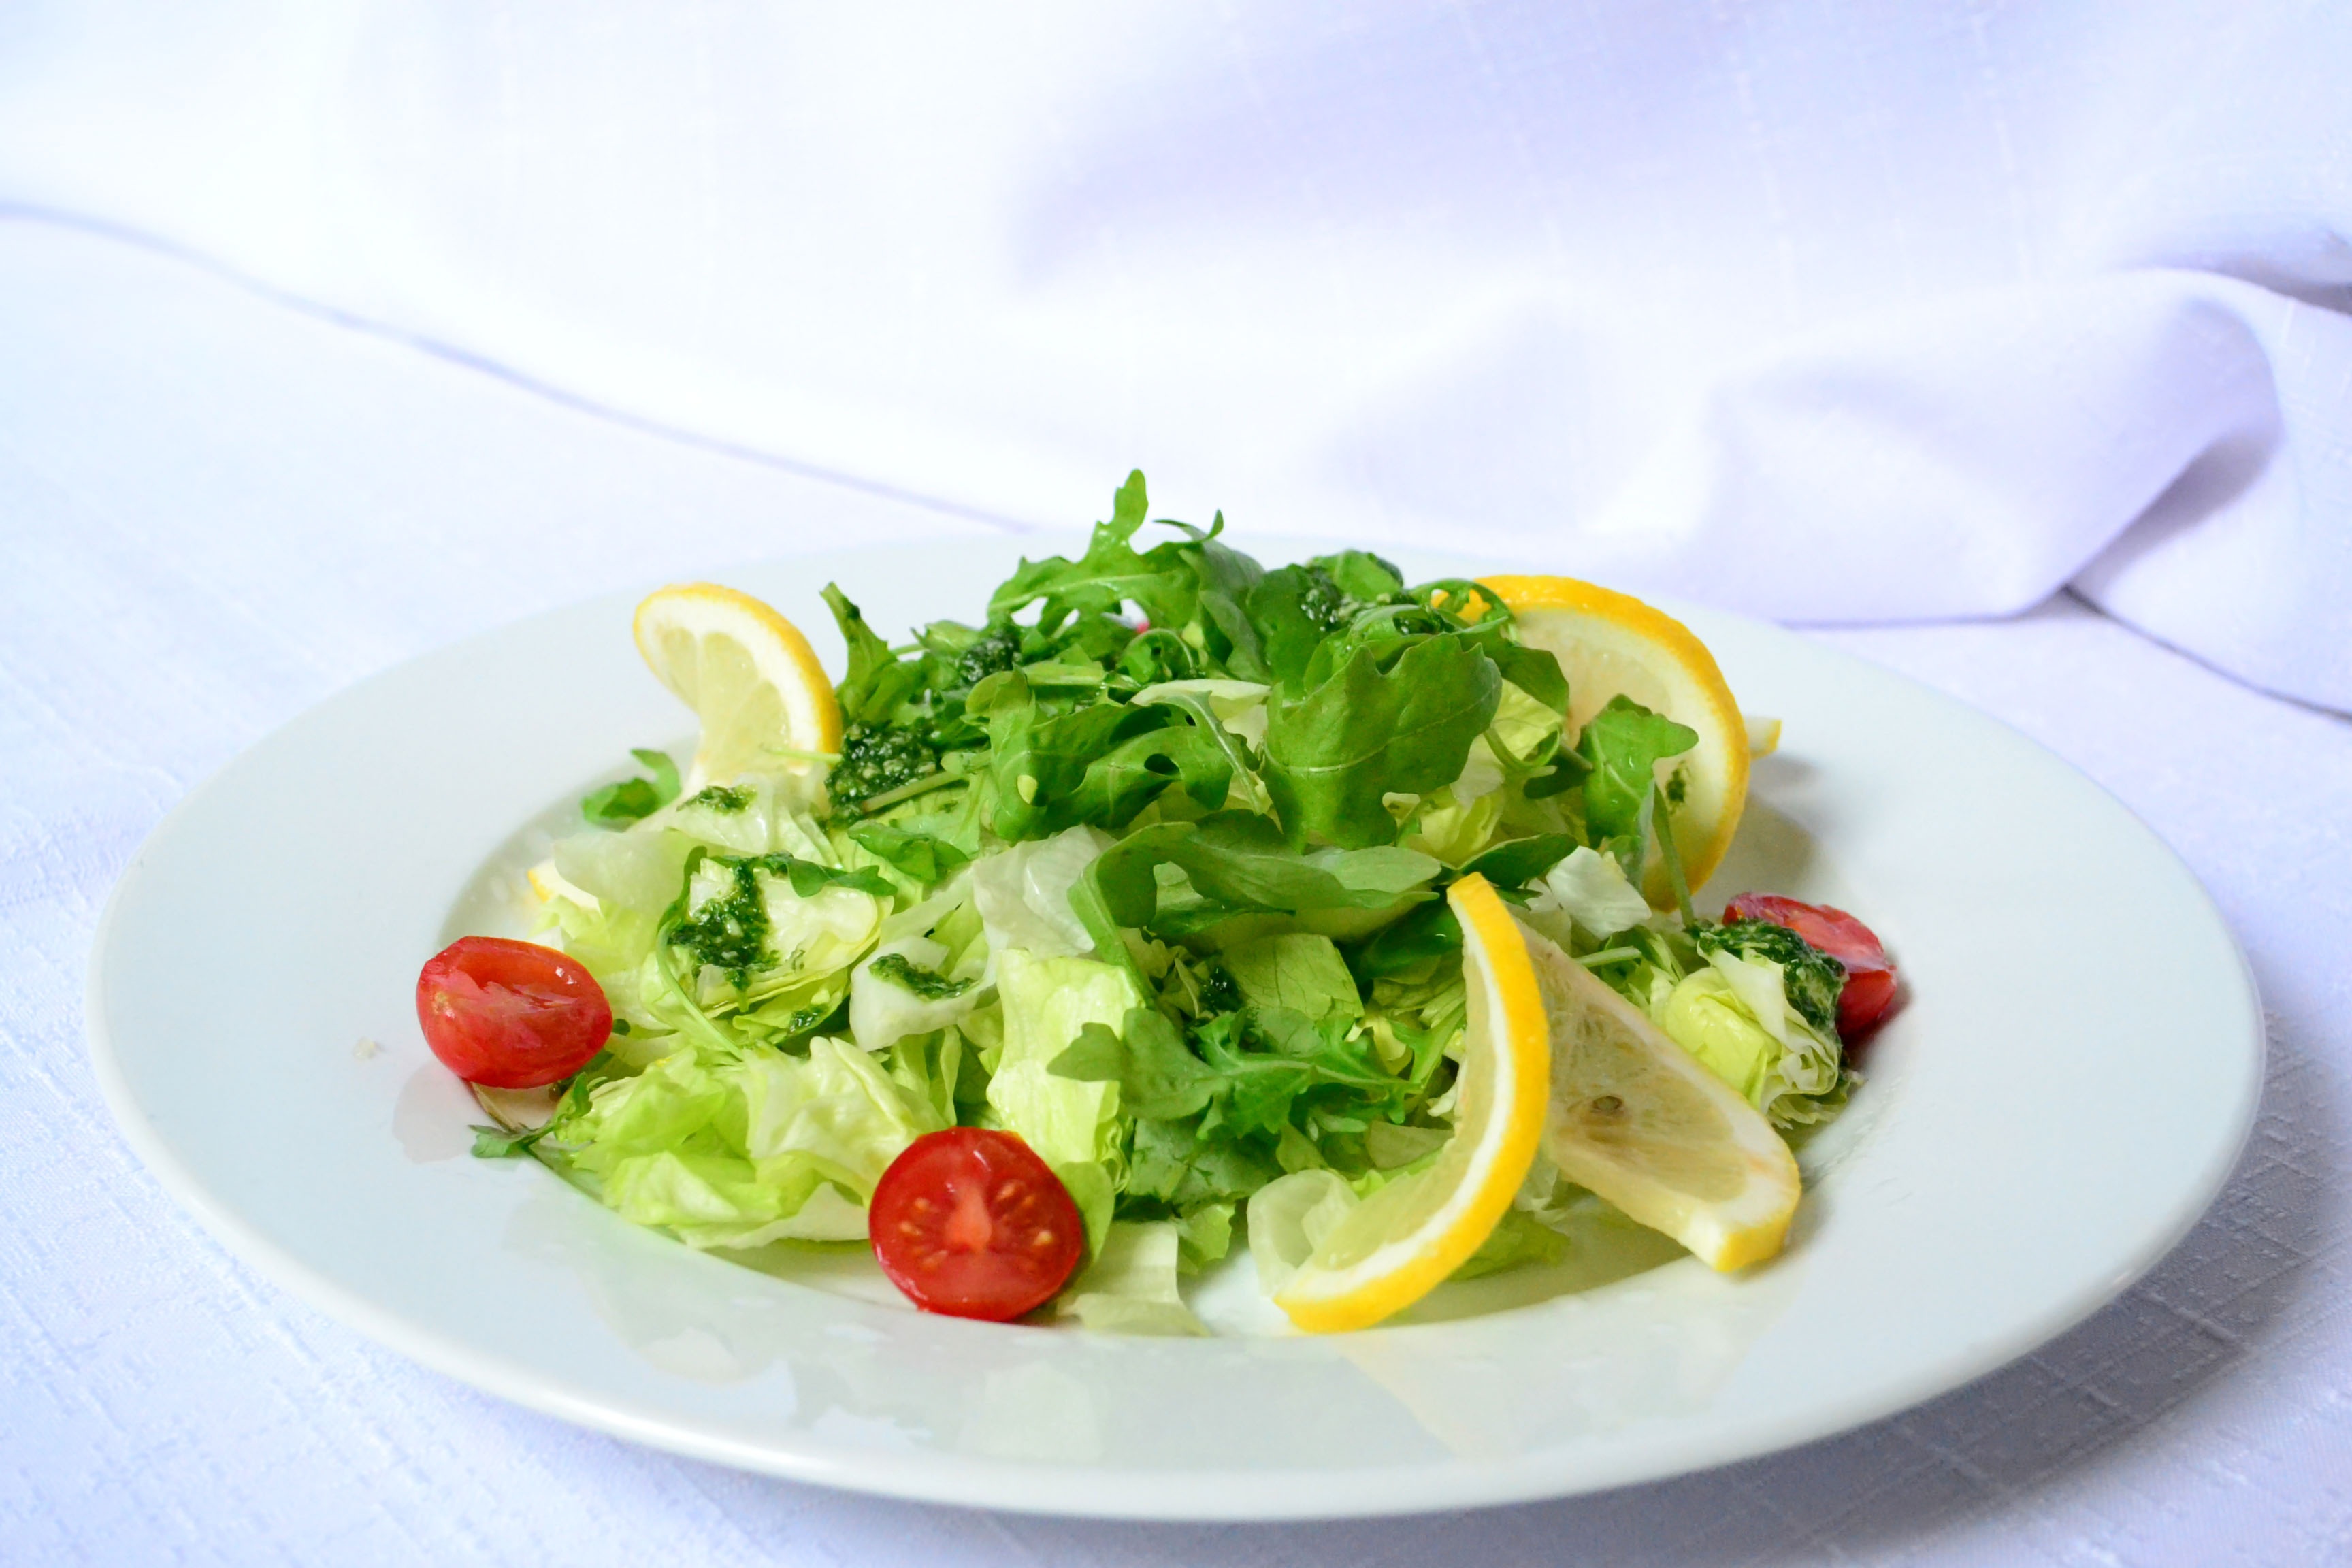
dish, meal, food, salad, produce, vegetable, plate, lunch, cuisine